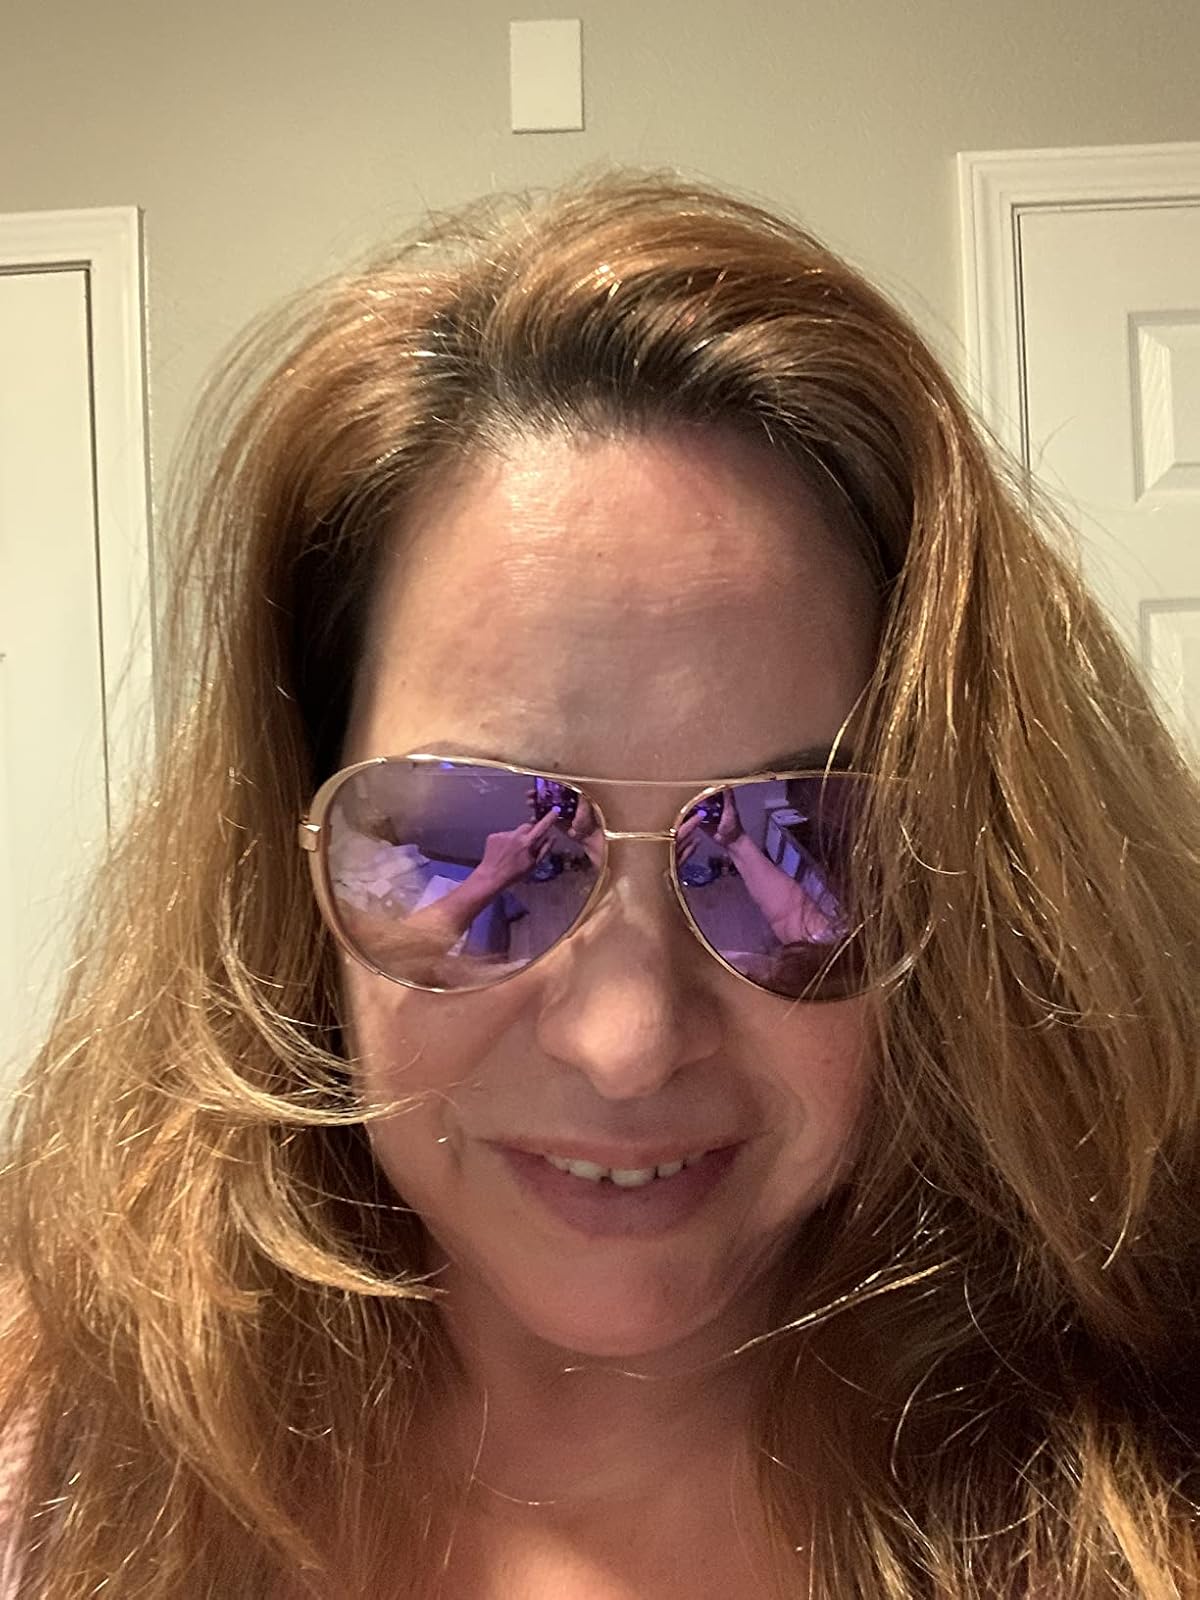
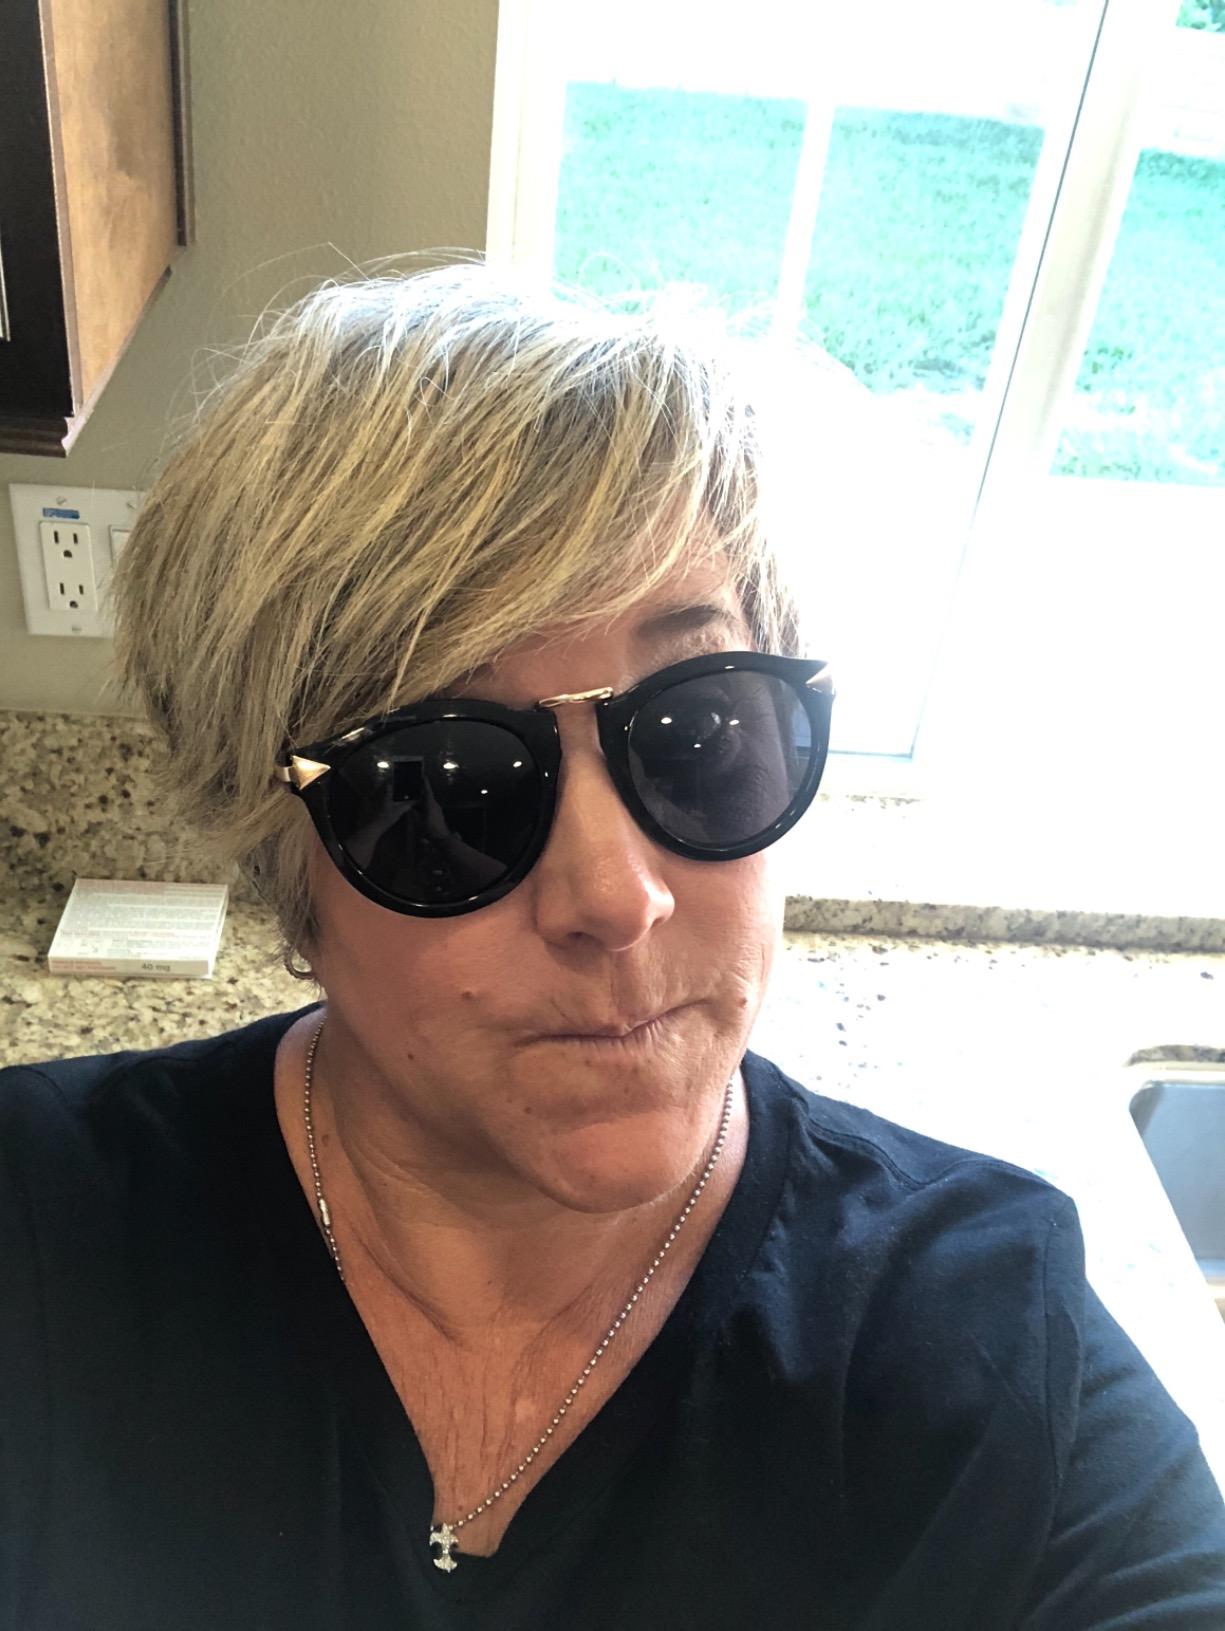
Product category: accessories_sunglasses
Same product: no